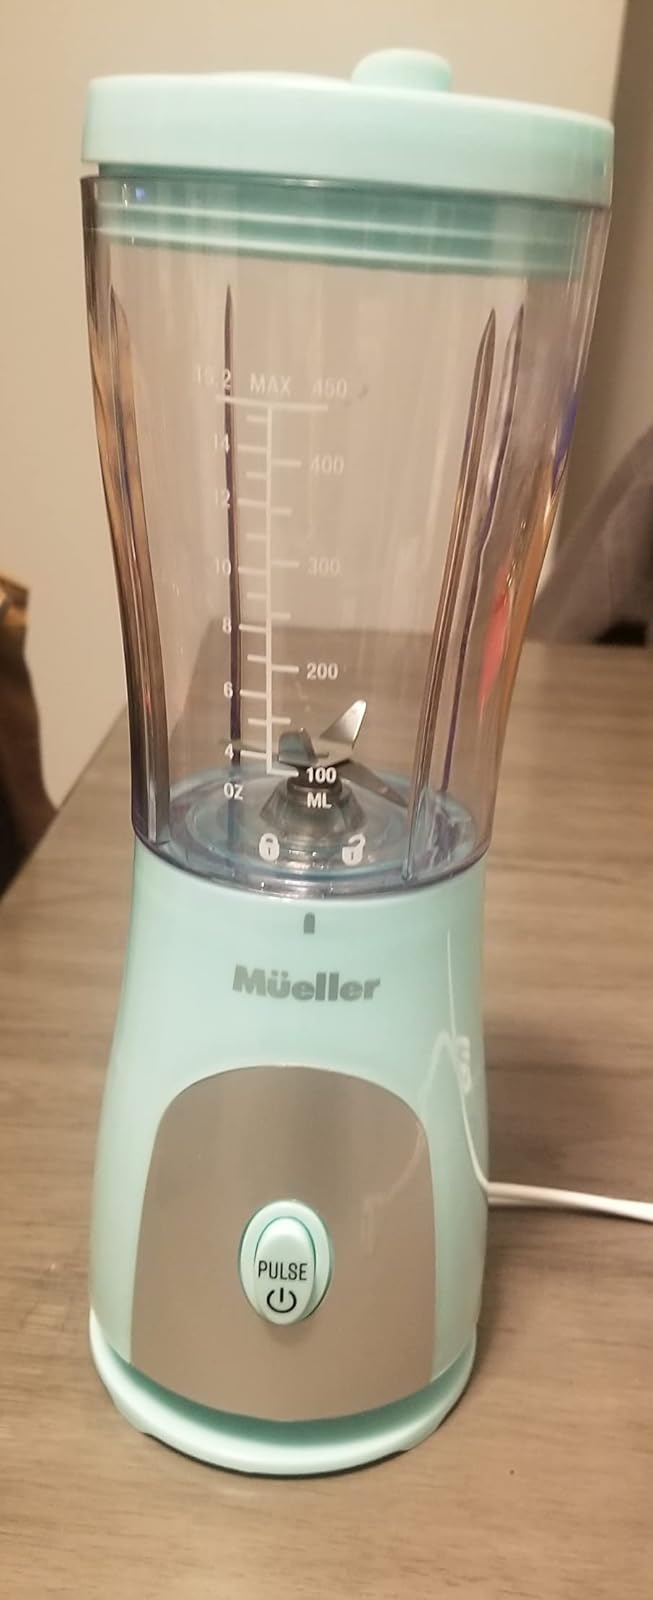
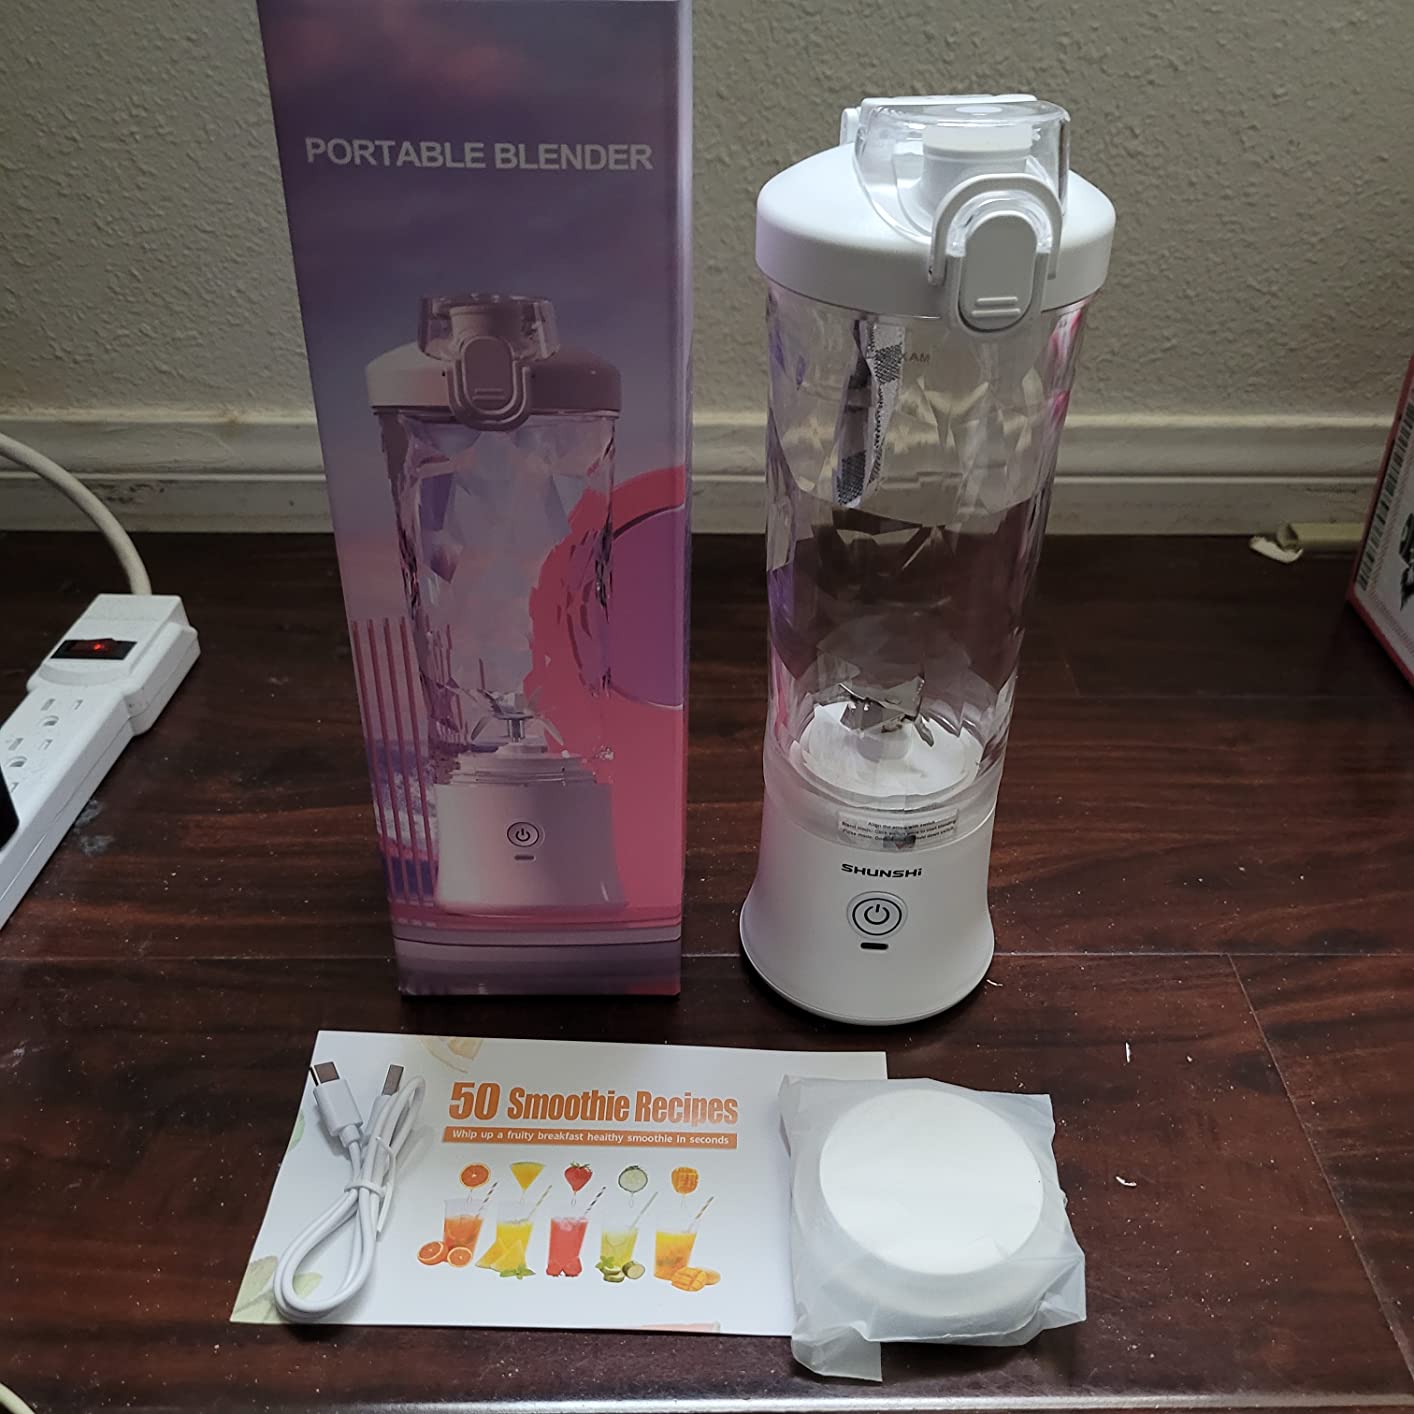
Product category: items_blender
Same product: no